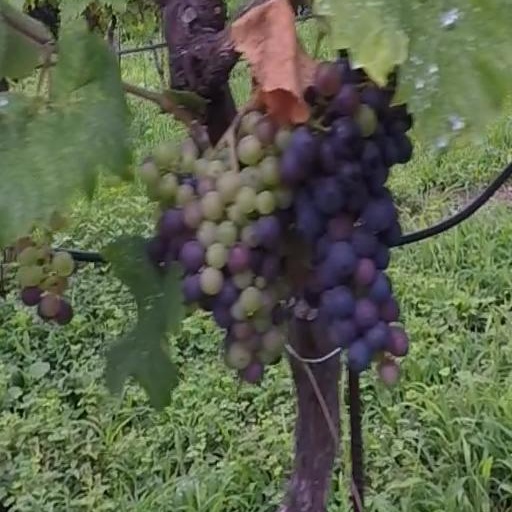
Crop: grape